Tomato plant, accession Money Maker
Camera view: vertical (180 deg); turntable rotation: 60 degrees
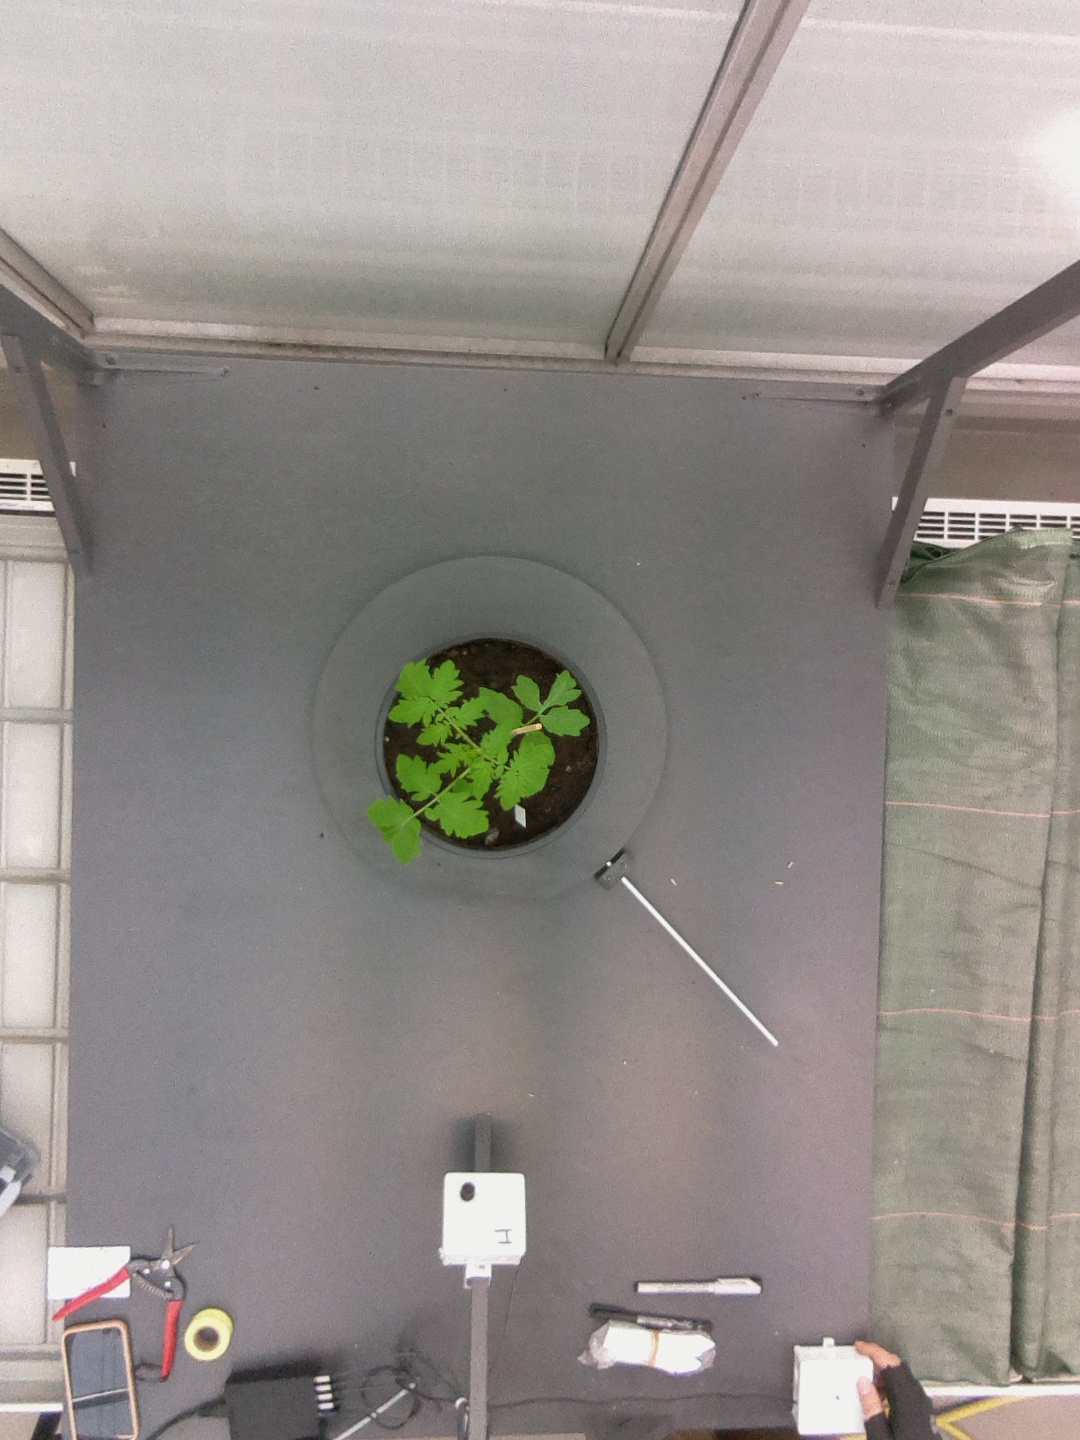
BBCH growth stage 13: 6 of true leaves visible